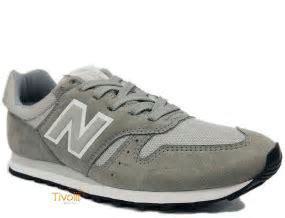
Brand: New
Model: Balance 373